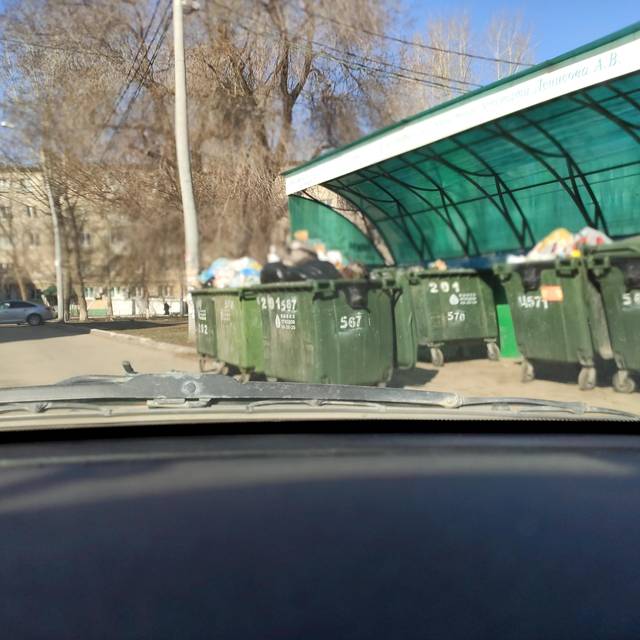
Region: Russia
Coordinates: 53.514, 49.425